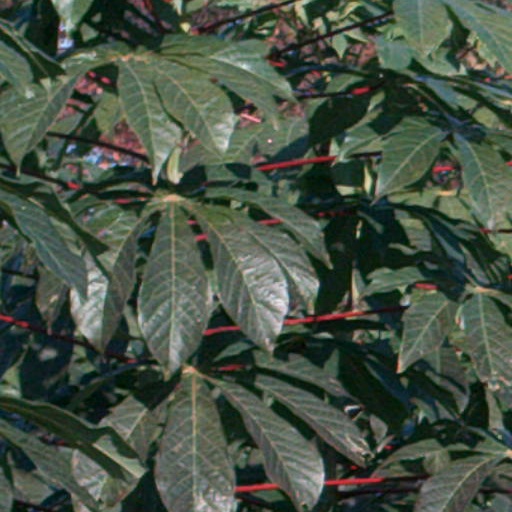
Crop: cassava